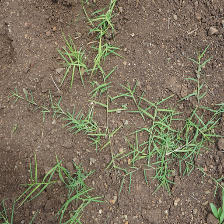
Weed species: Harali_(Cynodon_dactylon)